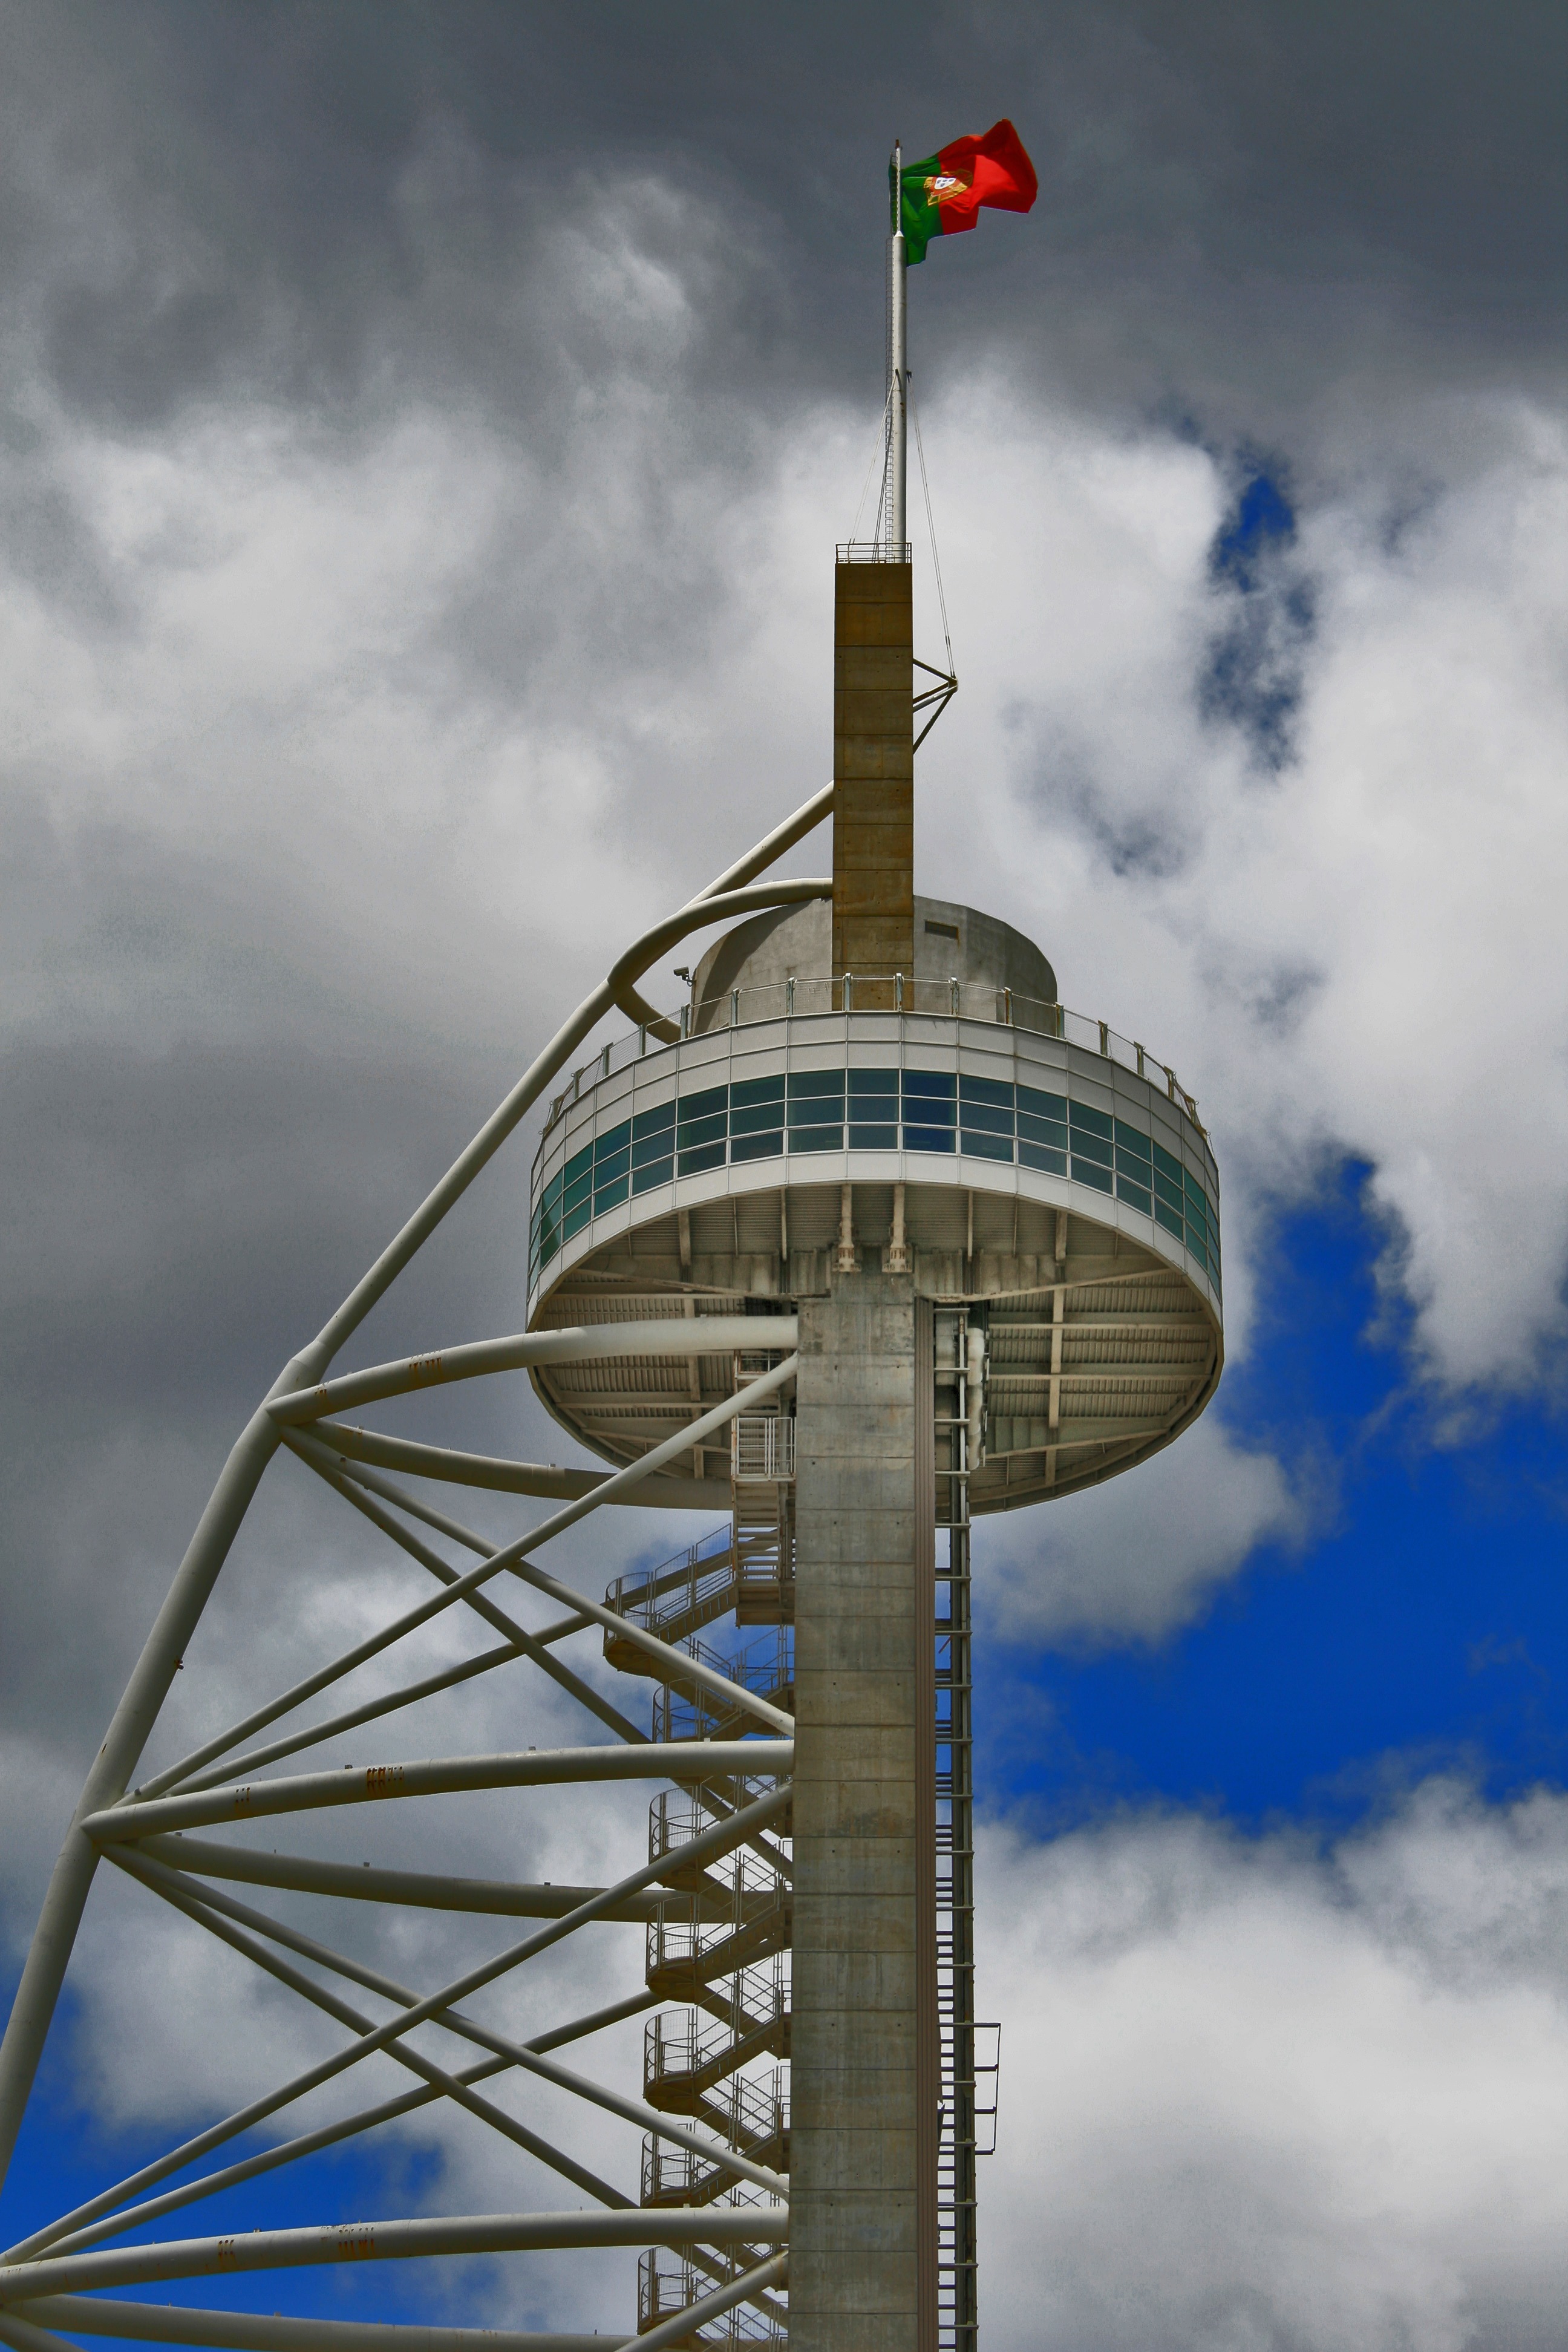
sky, tower, mast, landmark, blue, portugal, lisbon, control tower, park of nations